St Peter's and St Paul's Church, East Sutton

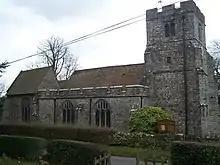
North side of the church

St Peter's and St Paul's Church is a parish church in Church Lane, East Sutton, Kent dedicated to saints Peter and Paul. It was begun in the mid-13th century or earlier and additions were made in the 14th, 15th and 16th centuries. Restoration work was carried out on the church in the late 19th and late 20th centuries. The church is a Grade I listed building.